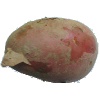
Label: Potato Red 1